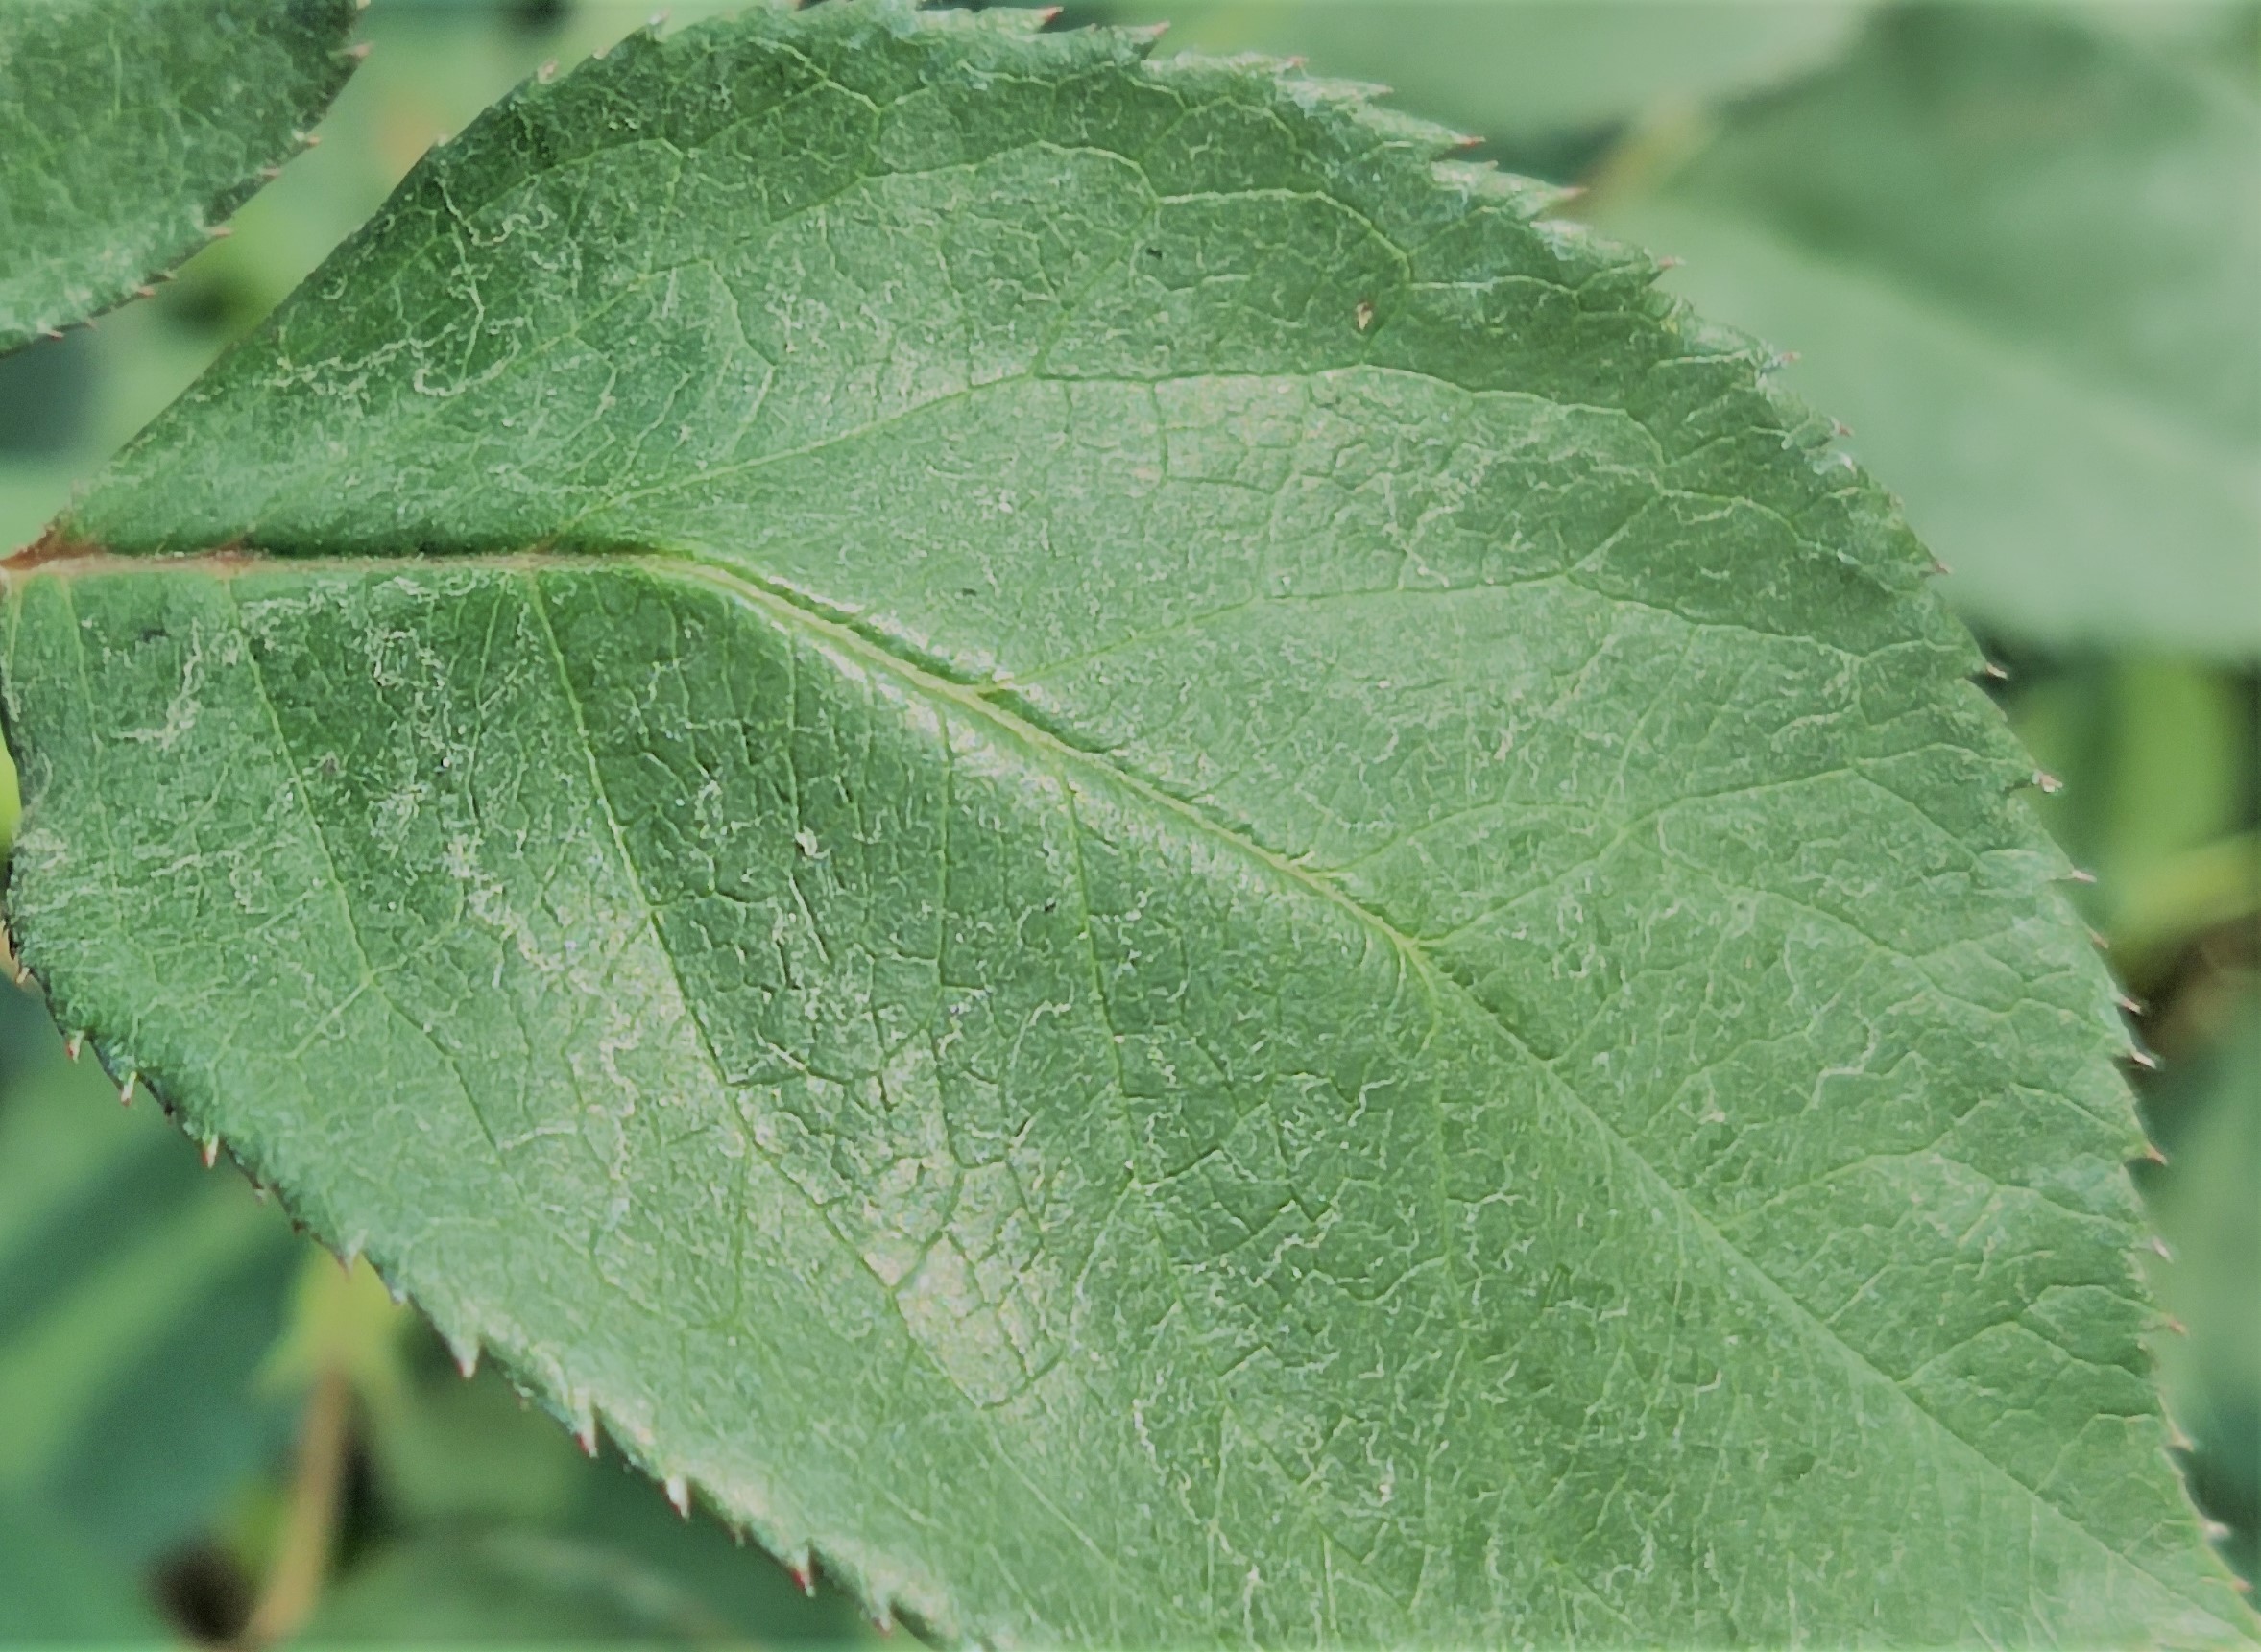
Label: Fresh Leaf